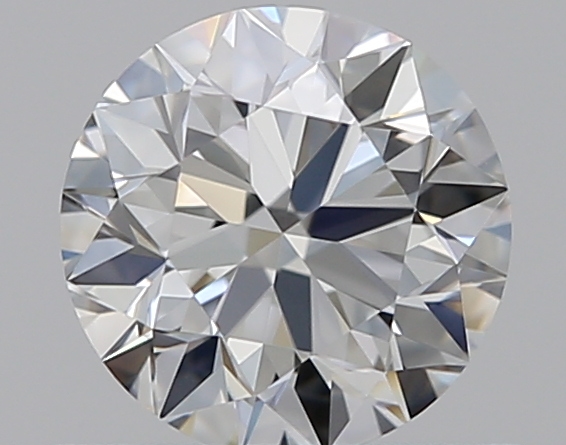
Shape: round
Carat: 0.5
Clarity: VVS1
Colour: E
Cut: EX
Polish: EX
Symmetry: EX
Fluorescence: F
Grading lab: GIA
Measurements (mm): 5.03 x 5.07 x 3.17